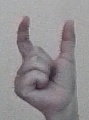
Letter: nun